A631 road

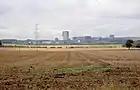
Maltby Main Colliery

The A631 then continues round Rotherham crossing the A618, becoming the dual-carriageway "East Bawtry Road". Moorgate is to the left and Whiston is to the right – the road is the Rotherham-Whiston parish boundary. Ember Inns "The Hind" is on the right. It meets the B6410 and the A6123 ("Herringthorpe Valley Road", the Rotherham ring road) at the "Worrygoose Roundabout". The A631 becomes a non-trunk road and meets the A6021 at the "Brecks Roundabout", also meeting "Brecks Lane". After the roundabout is the Rotherham Premier Inn, and "The Brecks" Beefeater pub on the left, opposite an Esso garage. Further on the left is a small Sainsbury's, some takeaways, and Texaco "The Brecks" garage. It becomes "Bawtry Road", passing the Dalton Listerdale Junior and Infants School, and passes through Listerdale and Wickersley with a parade of shops either side and "The Three Horseshoes" on the left, being crossed by the Rotherham Roundwalk. The "Masons Arms" is on the left, next to the "Wickersley Roundabout" which meets "Northfield Lane" from the left and "Morthen Road" (B6060) from the right, with the St Albans CE primary school to the south. It passes eastwards through Bramley with Wickersley library and the Wickersley School and Sports College on the right, next to the footbridge, meeting the B6093 from the left (for Sunnyside) near St Francis church. Rotherham Morrisons is on the right hand side, with access for the Rotherham East Ibis hotel. There is also the "Sir Jack" Roast Inn carvery and a McDonald's.